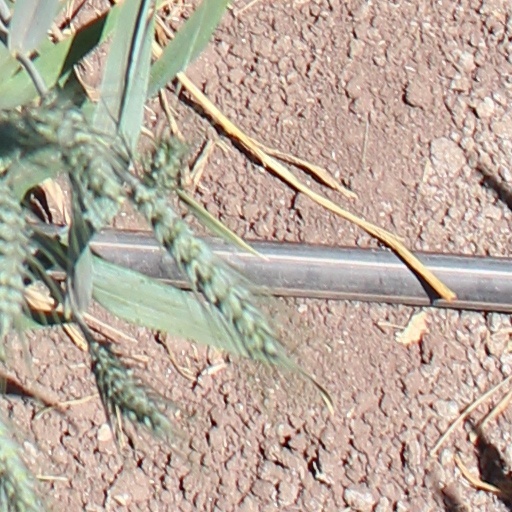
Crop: wheat